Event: Nepal Earthquake
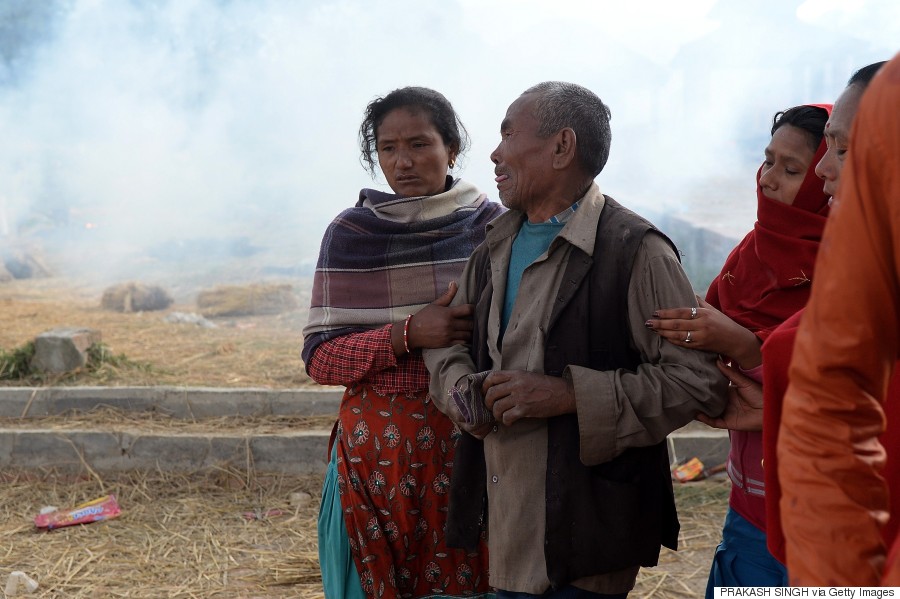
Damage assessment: no_damage